The Wonderful Lips of Thibong Linh

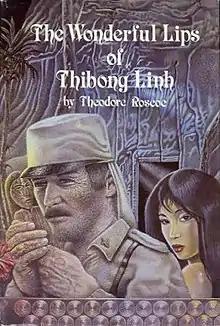
Cover of the first edition

The Wonderful Lips of Thibong Linh is a collection of adventure and fantasy short stories by Theodore Roscoe. It was first published in 1981 by Donald M. Grant, Publisher, Inc. in an edition of 1,200 copies. The stories originally appeared in the magazines "Argosy" and "Adventure".